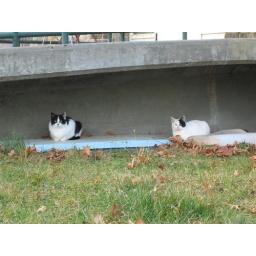
Black and white spotted cats hanging out under a handicapped ramp at Letchworth Village.